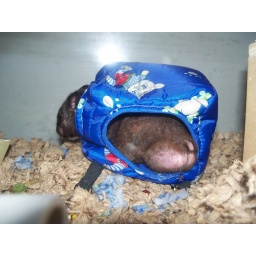
Noir in Karine's little blue house